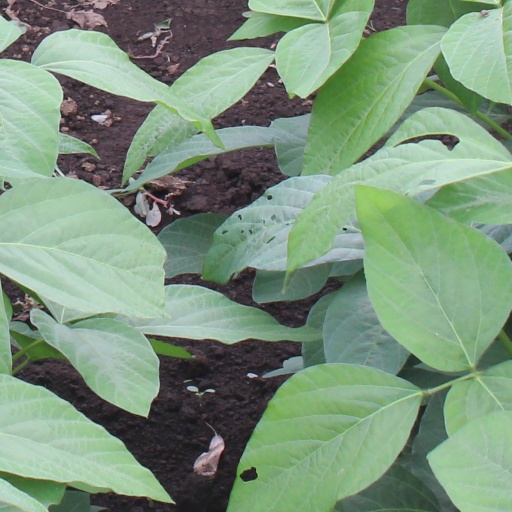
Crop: soybean